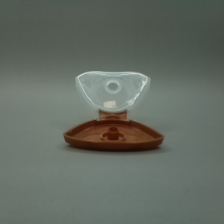
Color: white/transparent
Cap type: flip-top cap